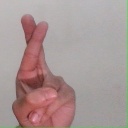
अक्षर: र